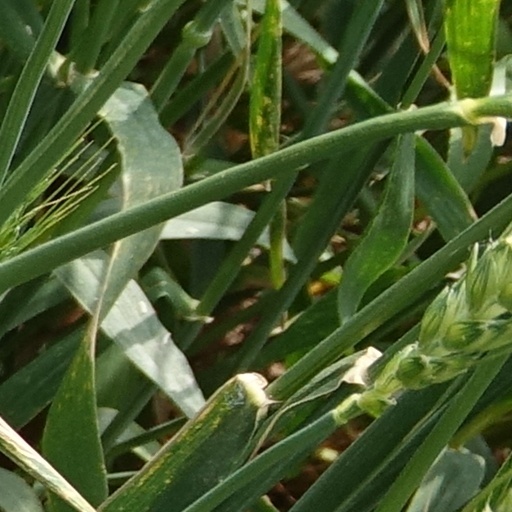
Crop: wheat